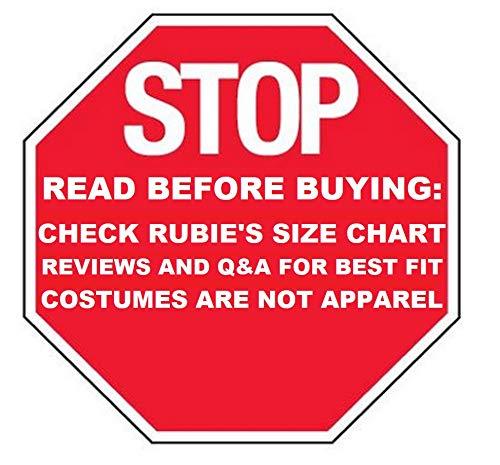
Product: Magical Mermaid Child Costume - Small (4-6)
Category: Toys & Games | Dress Up & Pretend Play | Costumes
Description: Magical Mermaid Child Costume - Small 4-6.
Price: $16.89
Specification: ProductDimensions:17x11x4inches|ItemWeight:2.4ounces|ShippingWeight:5.6ounces(Viewshippingratesandpolicies)|DomesticShipping:ItemcanbeshippedwithinU.S.|InternationalShipping:ThisitemcanbeshippedtoselectcountriesoutsideoftheU.S.LearnMore|ASIN:B001AX0QNM|Itemmodelnumber:882718S|Manufacturerrecommendedage:36months-4years